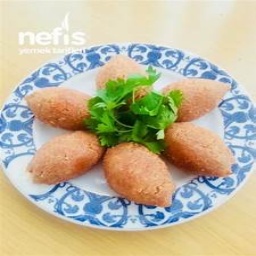
Label: kibbeh